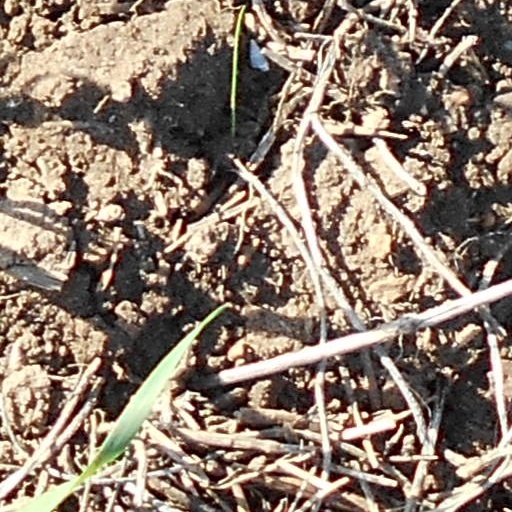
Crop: wheat